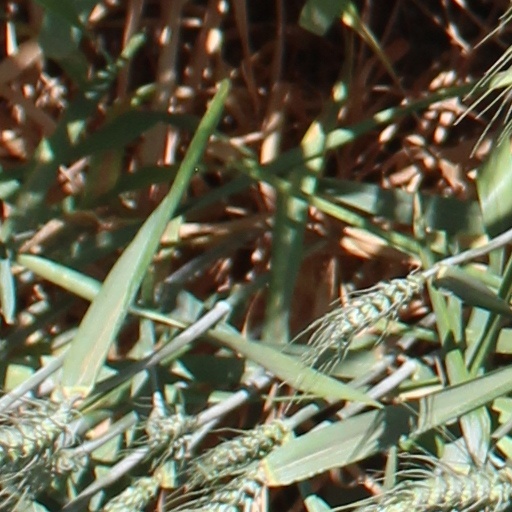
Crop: wheat